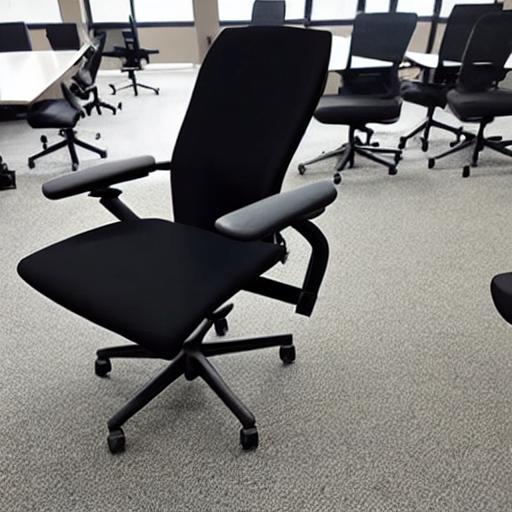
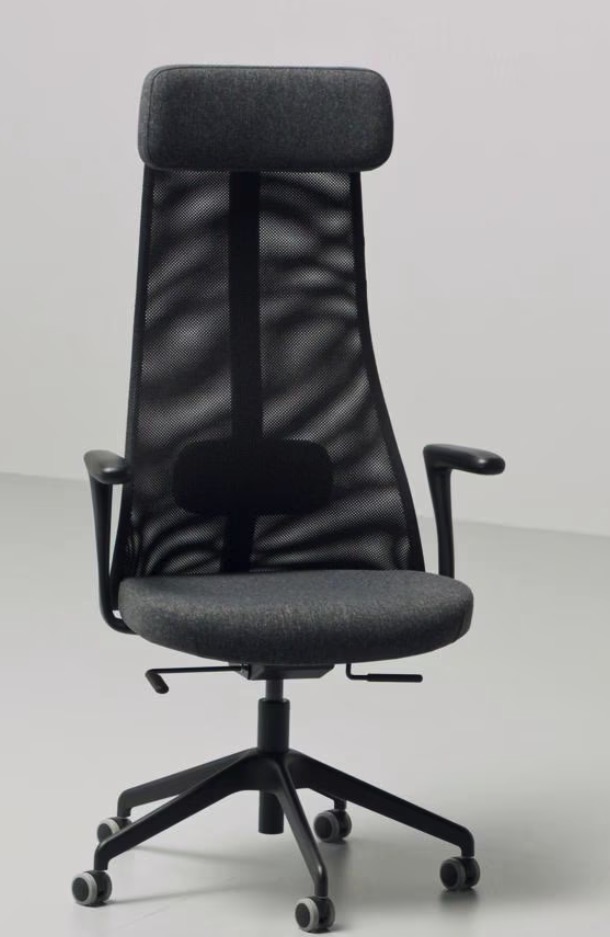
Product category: items_chair
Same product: no